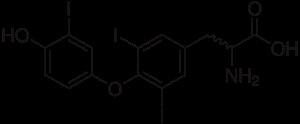
La thyroxine 5-désiodase est une oxydoréductase qui catalyse la désiodation de la thyroxine, ou prohormone thyroïdienne T₄, et de la triiodothyronine, ou hormone thyroïdienne T₃, respectivement en 3,3',5'-triiodothyronine et 3,3'-diiodothyronine, qui sont inactives.
La 3,3',5'-triiodothyronine, ou triiodothyronine inverse, est un métabolite issu de la désiodation de la thyroxine. C'est un isomère biologiquement inactif de l'hormone thyroïdienne T₃, ou 3,3',5-triiodothyronine.
La thyroxine 5'-désiodase est une oxydoréductase qui catalyse la désiodation de la thyroxine, ou hormone thyroïdienne T₄, en triiodothyronine, ou T₃. Cette dernière est la véritable hormone thyroïdienne, quatre fois plus active que la T₄, qui se lie à des récepteurs spécifiques du noyau cellulaire pour moduler l'expression de certains gènes dans pratiquement toutes les cellules des vertébrés.
Une iodothyronine désiodase est une oxydoréductase qui catalyse la désiodation d'un dérivé iodé de la thyronine, ou iodothyronine, c'est-à-dire de la thyroxine, de la triiodothyronine ou de la 3,3',5'-triiodothyronine, abrégées respectivement T₄, T₃ et rT₃.